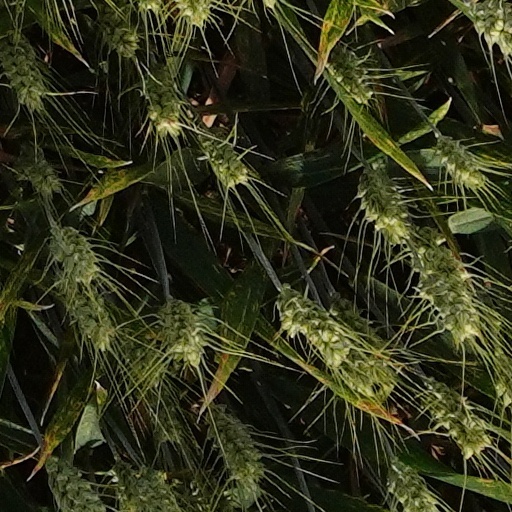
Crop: wheat